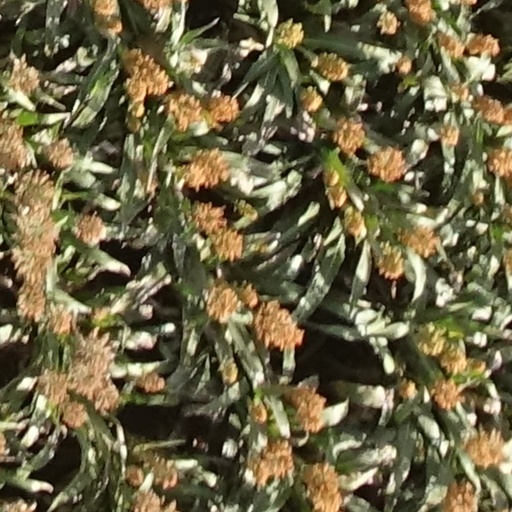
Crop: sorghum